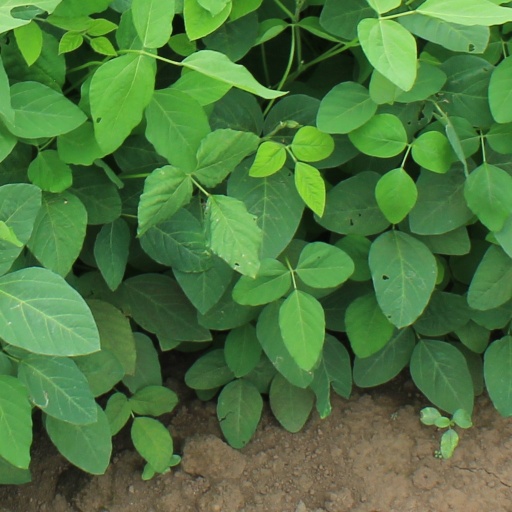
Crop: soybean